CIDC-FM

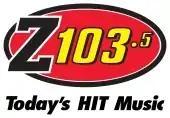

On September 28, 1994, the CRTC approved the ownership transfer of Dufferin Communications from its shareholders to CKMW Radio Ltd., operator of Brampton multicultural station CIAO. The station was branded "Hot 103.5" in February 1995 (later calling it "Hot 103 dot 5"), playing only dance music. The station then began adding more R&B and pop tracks to its Top 40/dance playlist in February 1998, and was renamed "Hits 103.5".